Liberty Statue (Budapest)

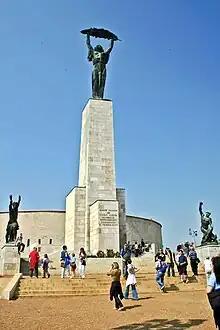
The "Liberty Statue" on the Gellért Hill.

The Liberty Statue or Freedom Statue is a monument at the east end of the Citadella on Gellért Hill in Budapest, Hungary. It commemorates those who sacrificed their lives for the independence, freedom, and prosperity of Hungary.